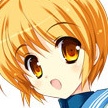
Portrait style: Anime Portrait